Jennifer Otter Bickerdike

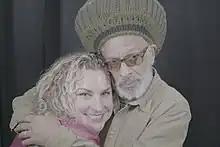
Jennifer Otter Bickerdike with Don Letts

Jennifer Otter Bickerdike is an American media and music academic and author, specializing in fandom, vinyl records, the cult of dead celebrity, pop culture and music. She has written and presented extensively on fandom and media across various platforms, including the BBC, Discovery Channel, Channel 4, TruTV, "The Guardian" and "Playboy."